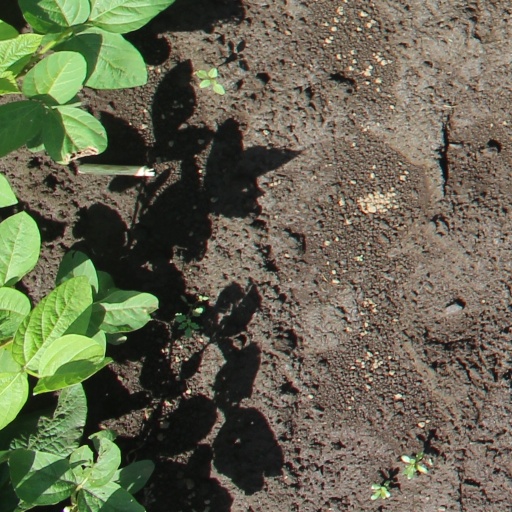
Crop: soybean